Taverham

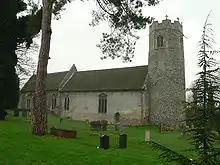
St. Edmund's Church, Taverham

Parts of St Edmund's Church are believed to be pre-Norman - part of the nave, and the slightly later base of the tower, also notable for its round body but octagonal top, where it had to be rebuilt. It is a Grade I listed building. A church was standing in Taverham in 1086 when it was listed in the Domesday survey.